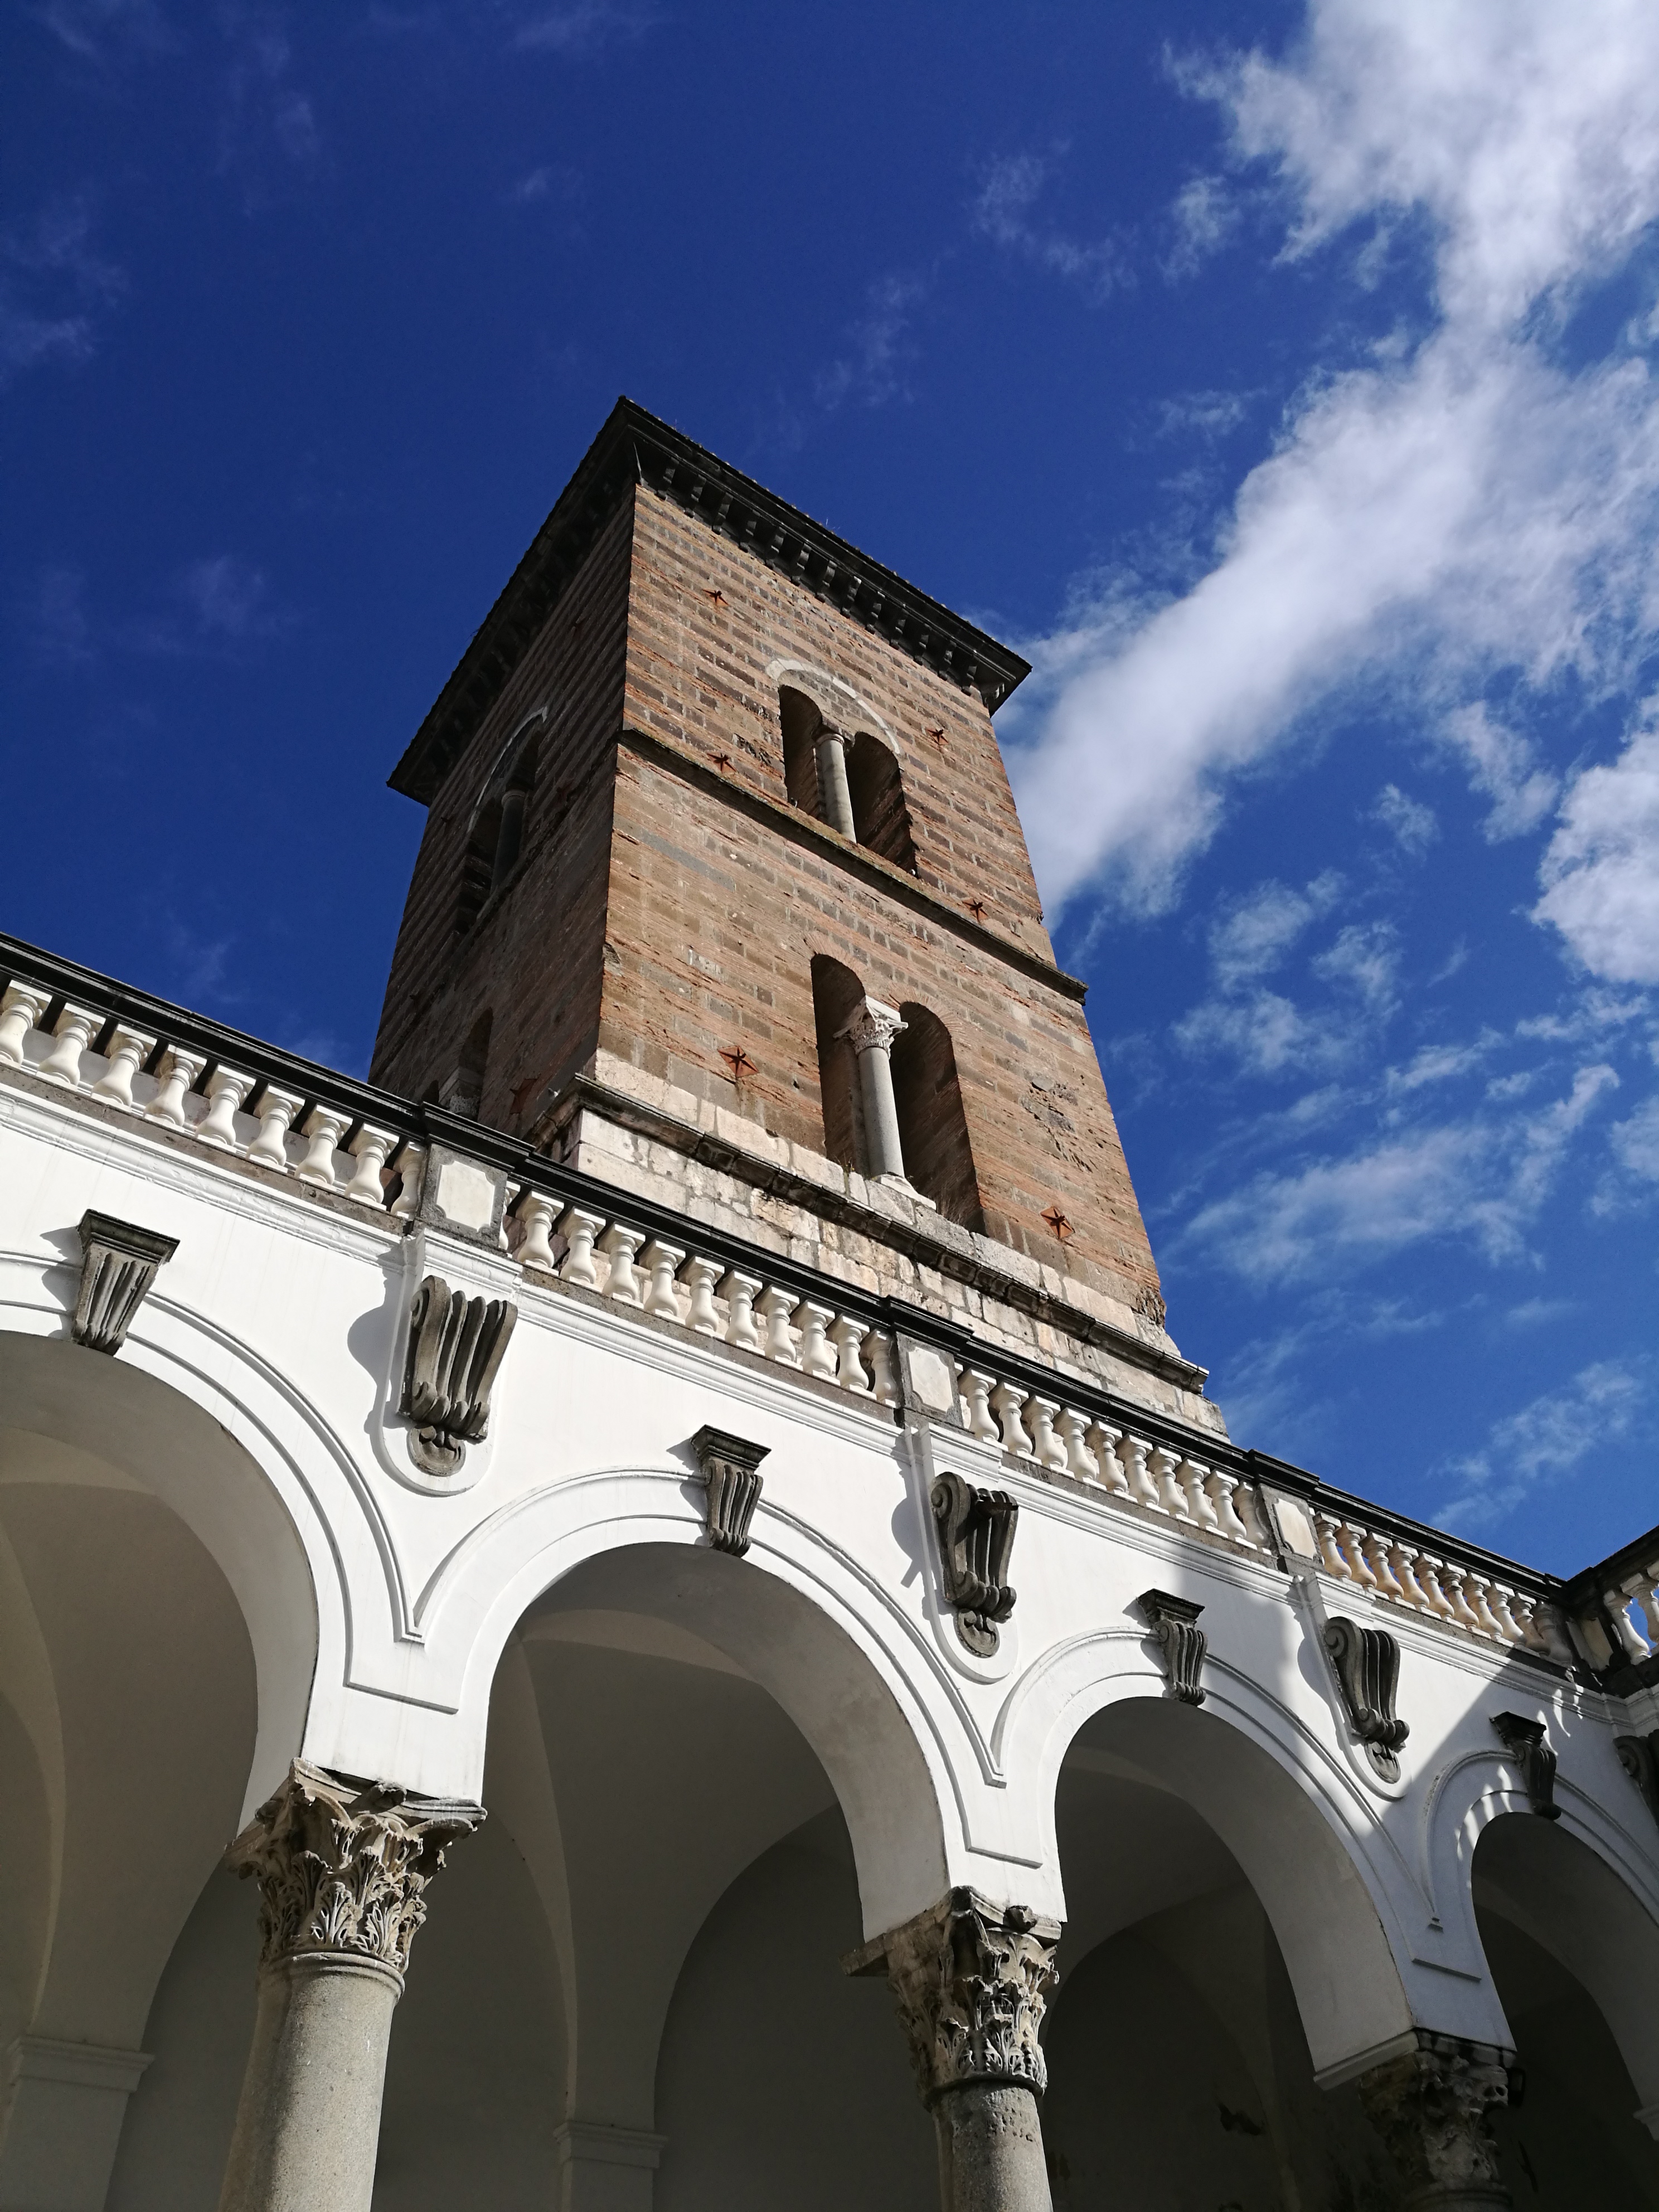
bell, tower, sky, colonnade, cloud, building, window, facade, city, symmetry, house, arch, arcade, medieval architecture, roof, church, cumulus, ancient history, history, historic site, place of worship, classical architecture, bell tower, convent, ancient roman architecture, tourism, brick, holy places, brickwork, bridge, monastery, tree